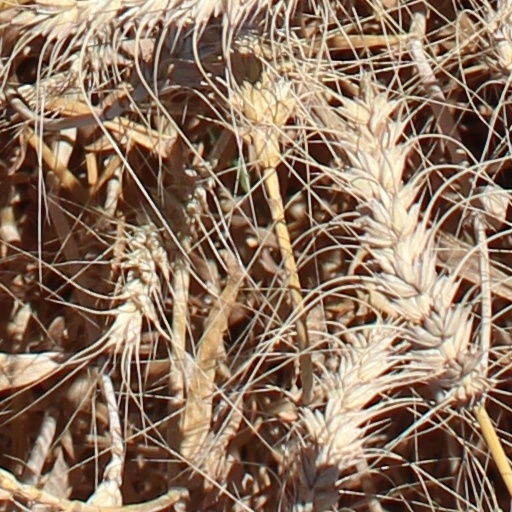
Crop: wheat